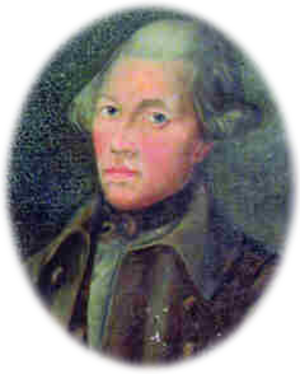
Peder Aadnes, né en 1739 et mort en 1792, est un peintre norvégien.